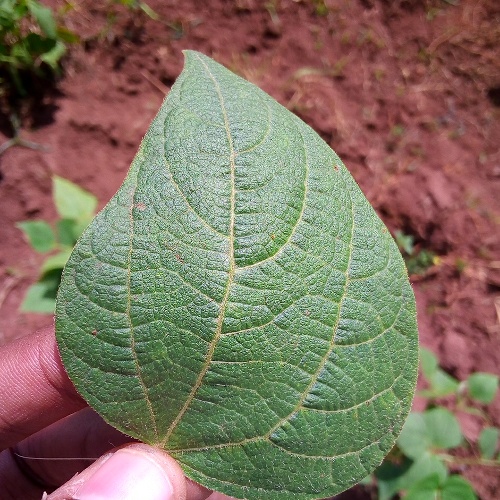
Leaf condition: healthy